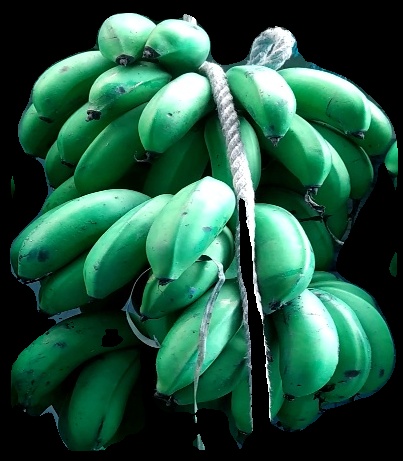
Variety: rasbale
Grade: grade2